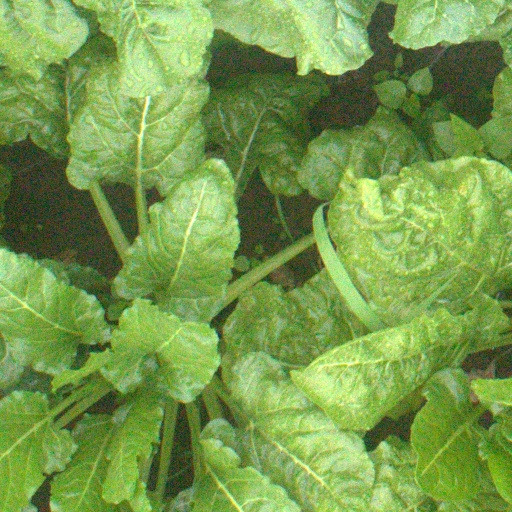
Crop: sugar beet